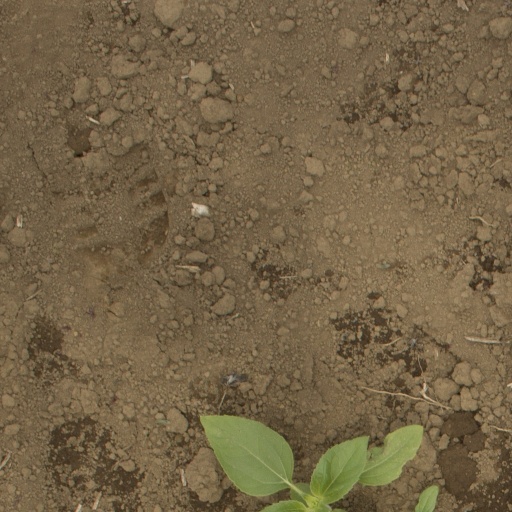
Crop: Jerusalem artichoke